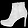
Label: Ankle boot